Book of Malachi

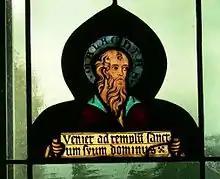
Quotation from Malachi 3:1 in an Austrian church: "The Lord shall come to his temple."

Although many Christians believe that the messianic prophecies of the Book of Malachi have been fulfilled in Jesus's life, religious Jews, who do not share that belief with Christians, continue to await the coming of the prophet Elijah, who will prepare the way for the Messiah.